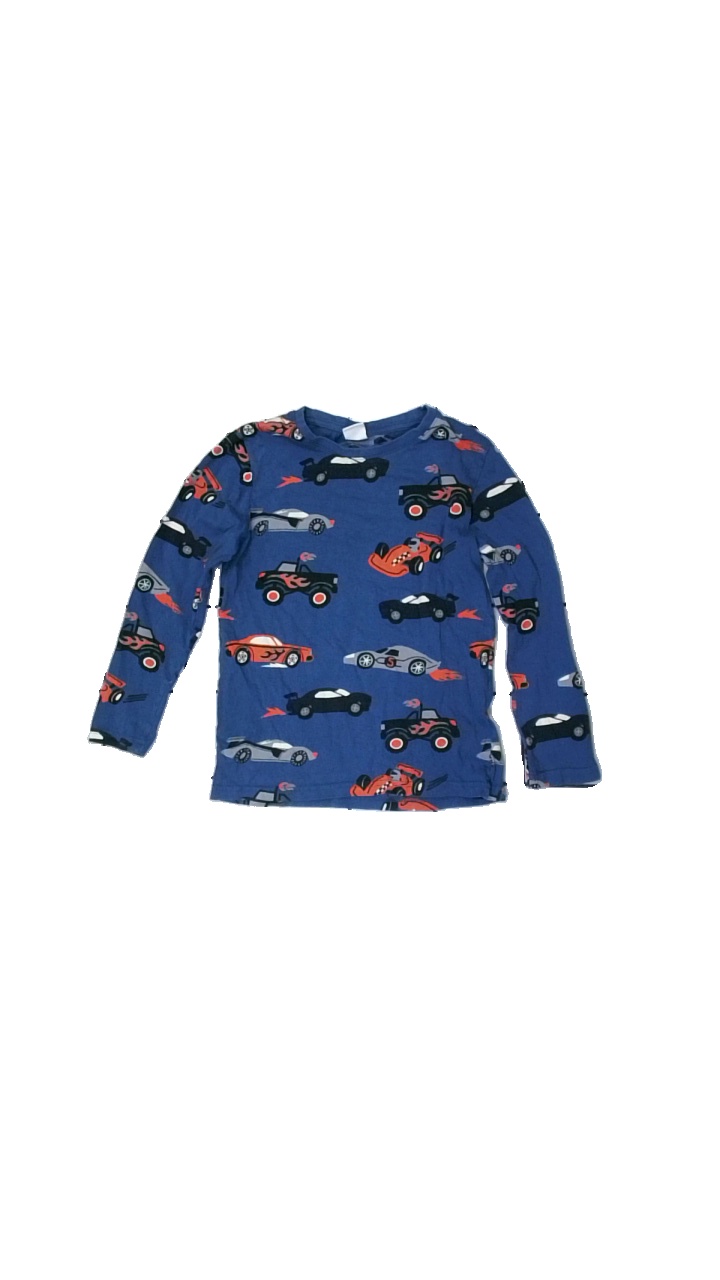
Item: Top (Children)
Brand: Lindex
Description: långärmad tröja med bilar i olika färger på
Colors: Black, Blue, Red, Multicolor
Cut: Regular
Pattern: Other
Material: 70% cotton 30% viscose
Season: All
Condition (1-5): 5
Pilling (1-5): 5
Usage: Reuse
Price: <50